Loss (Ctrl+Alt+Del)

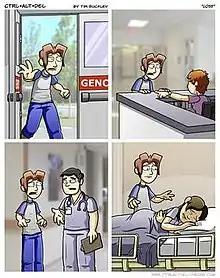
A four panel comic strip named "Loss" which divides the panels through a cross shape. First panel: A man with brunette hair and a short-sleeved T-shirt enters a hospital in a shocked face. Second panel: The man is near the counter. Behind the counter, a woman is pointing her finger somewhere. Third panel: The man is with another man who is a doctor in the hallway. Forth panel: The man found another woman, who is his wife, in her hospital room. The woman is crying in the bed.

"Loss", sometimes referred to as "loss.jpg", is a strip published on June 2, 2008, by Tim Buckley in his gaming-related webcomic "Ctrl+Alt+Del". It is part of a storyline in which the main character Ethan and his fiancée Lilah are expecting their first child. Presented as a four-panel comic with no dialogue, the strip shows Ethan entering a hospital where he sees Lilah weeping in a hospital bed after suffering a miscarriage. Buckley cited events in his life as inspiration for the comic.